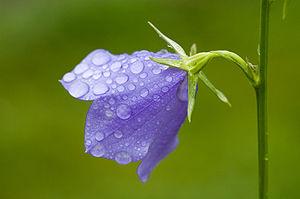
Tige fleurie de Campanule. Photo prise dans un jardin en Suisse, après une petite pluie. Italiano: Il tipico fiore a campana - bagnato dalla pioggia - di una pianta del genere Campanula, fotografato in un giardino svizzero